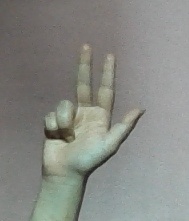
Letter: al